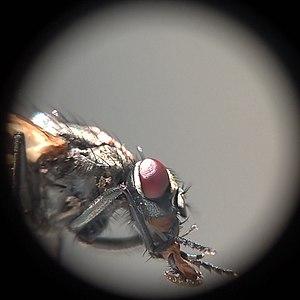
Le proboscis, couramment appelé la trompe, est un appendice de forme allongée situé sur la tête de certains animaux. Il s'agit généralement d'un organe multifonctions, parmi celles-ci on peut citer : la succion, la fixation, la préhension ou la séduction et la communication.